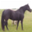
Label: horse